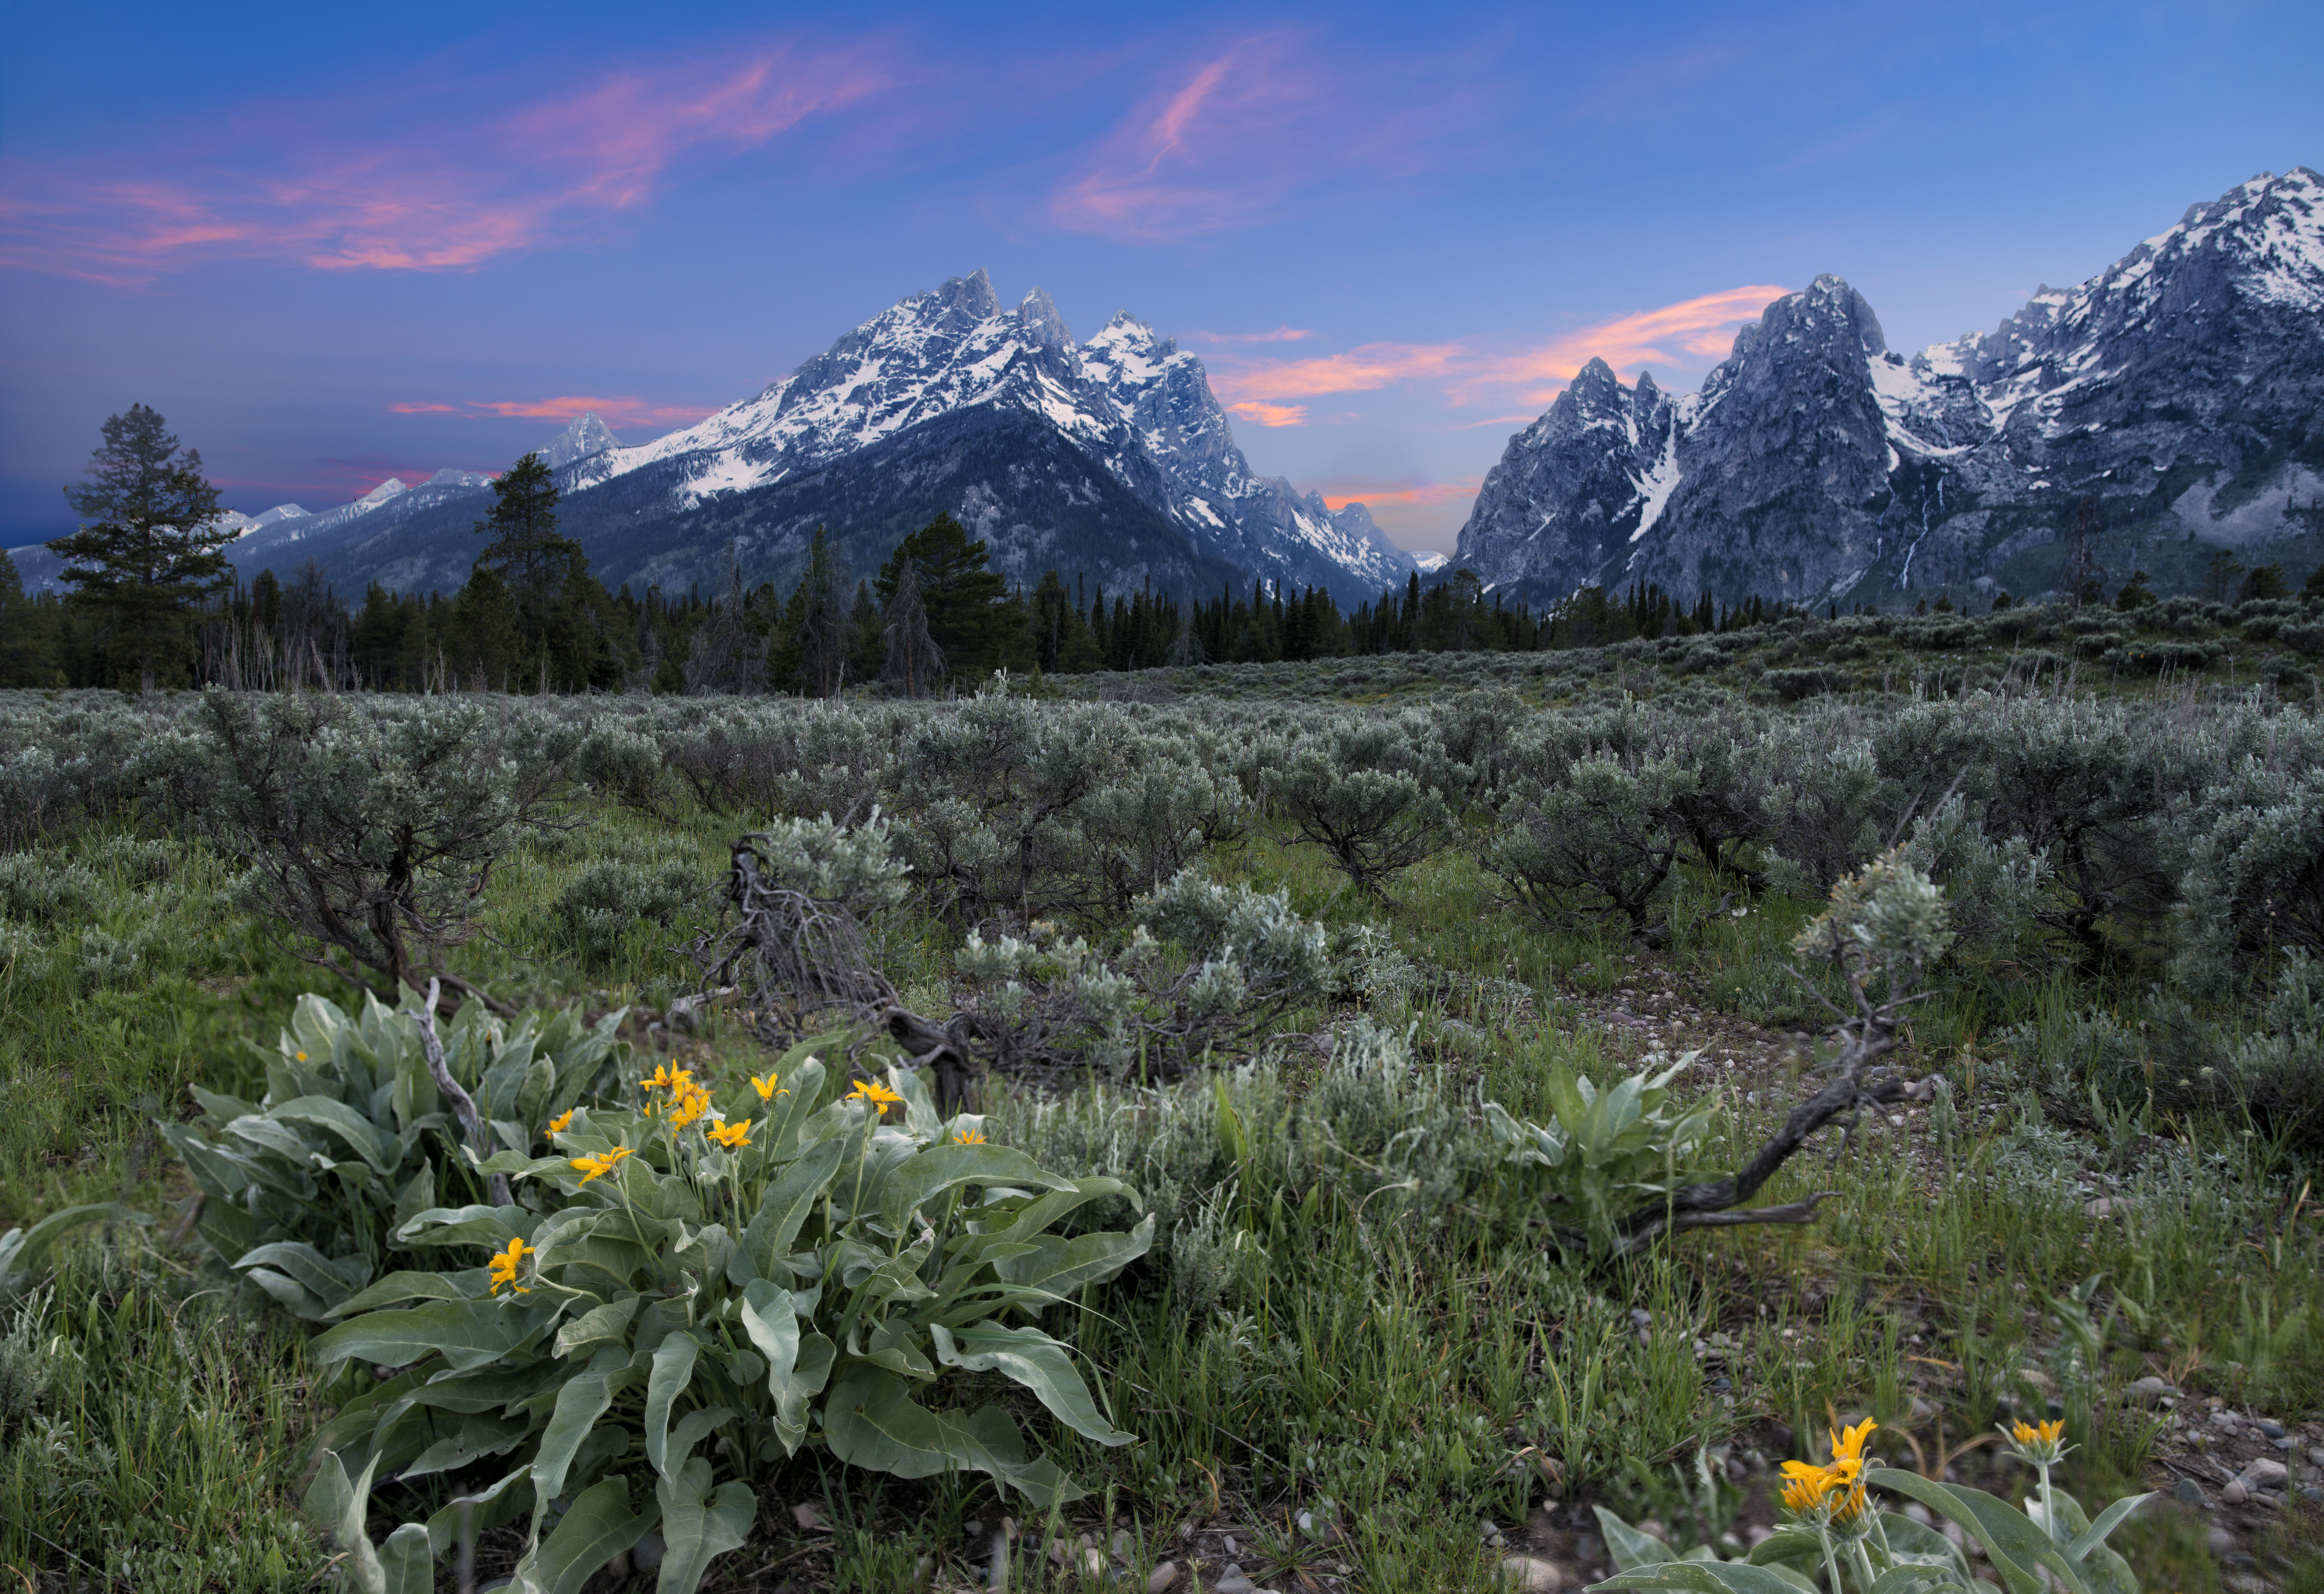
landscape, nature, wilderness, mountain, sunset, trail, meadow, flower, lake, valley, mountain range, autumn, national park, flora, ridge, wildflower, flowers, cool image, alps, vegetation, plateau, pinkclouds, i, nikond800e, ecosystem, sigma2435f2art, grandtetons, grandtetonnationalpark, photoshopcc2015, landform, natural environment, geographical feature, mountainous landforms